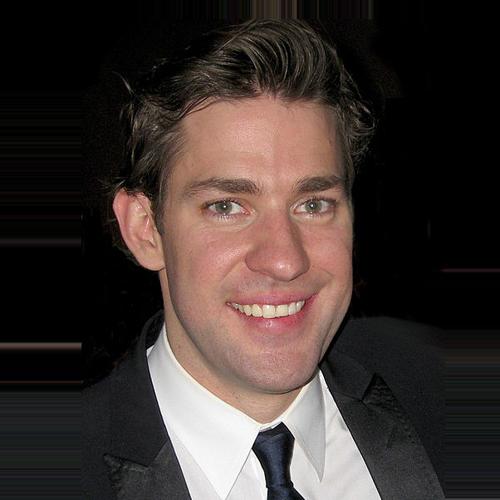
Age: 29